Martial Saddier

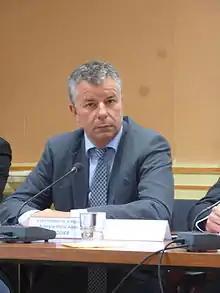
Saddier in 2016

Martial Saddier (born 15 October 1969) is a French politician who represented the 3rd constituency of the Haute-Savoie department in the National Assembly from 2002 to 2021. A member of The Republicans (LR), he left Parliament after he was elected President of the Departmental Council of Haute-Savoie, in which he has held a seat since 2021 for the canton of Bonneville.